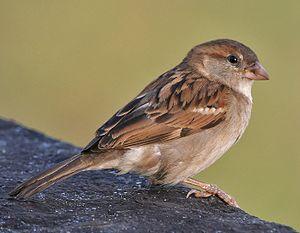
L'emblème de l'Inde est composé de trois lions sur un chapiteau orné d'une roue au centre, d'un buffle à droite et d'un cheval galopant à gauche.
Le Moineau domestique est une espèce de petits passereaux de la famille des Passeridae. C'est un petit oiseau assez trapu, mesurant environ 16 cm de long pour un poids allant de 24 à 39,5 g. Il présente un dimorphisme sexuel, comparable à celui du Moineau rutilant. Les femelles et les jeunes oiseaux sont pâles, colorés de brun et de gris, tandis que les mâles ont le teint plus vif, avec des marques noires, blanches et brunes. Granivore, il se nourrit majoritairement de céréales et d'autres graines, mais se montre opportuniste, consommant divers invertébrés, les insectes en premier lieu, qui servent par ailleurs d'alimentation de base aux oisillons. Ses prédateurs principaux sont les chats domestiques et les rapaces.